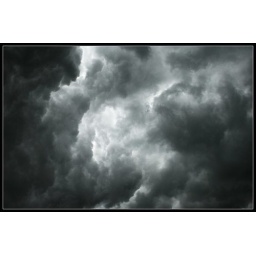
Storm clouds over my house